American Enterprise Institute

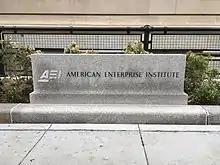
American Enterprise Institute marker

As of 2025, AEI's officers include Robert Doar, Jason Bertsch, John Cusey, Kazuki Ko, Katheryne Walker, Kori Schake, Yuval Levin, Michael R. Strain, and Matthew Continetti.